Matthew Hale (jurist)

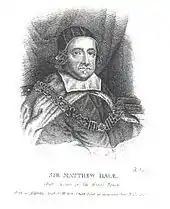
A black and white head-and-shoulders portrait of Hale as the Chief Justice. He is wearing robes, and has a chain fastened around his shoulders. An inscription under the image reads "Sir Matthew Hale. Chief Justice of the King's Bench. Born in Alderley, South of Wotton-Under-Edge in Gloucestershire. Nov. 1 1609"

On 3 September 1654, the First Protectorate Parliament was called; of the 400 English members, only two were lawyers – Hooke, a Baron of the Exchequer, and Hale, who was elected Member of Parliament for his home county of Gloucestershire. Hale was an active MP, persuading the Commons to reject a motion to destroy the Tower of London's archives, and introducing several motions to preserve the authority of Parliament.